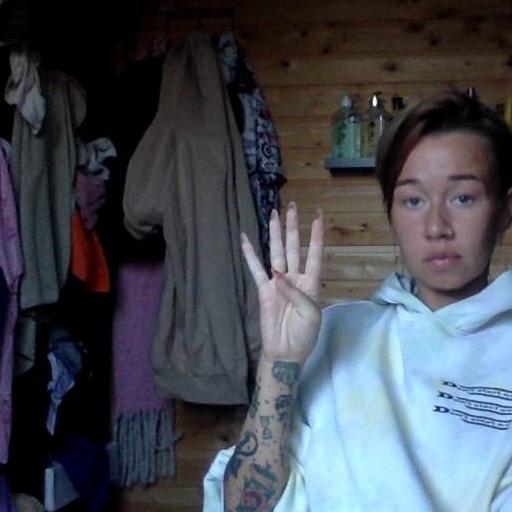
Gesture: four